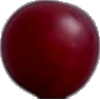
Label: Cherry Wax Red 1